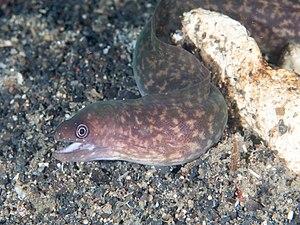
Uropterygius est un genre de poisson marin de la famille des Muraenidae.